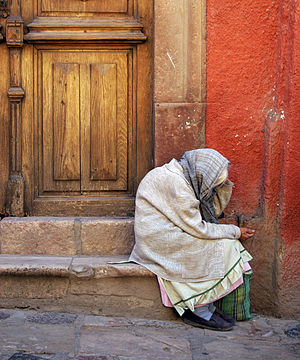
Ensomhed
Ældre kvinde i San Miguel Allende, Guanajuato, Mexico.
Ensomhed er en følelse af at være alene og af at savne nærhed med andre. Ensomhed indebærer, at have mindre kontakt med andre end man ønsker, eller at denne kontakt har så begrænset social værdi, at den ikke ophæver følelsen af kontaktsavn.